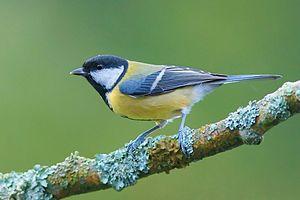
Mésange charbonnière (Parus major)
La France compte plus de 570 espèces d'oiseaux sur son territoire. La liste qui suit ne concerne que les espèces de France métropolitaine, par ordre et famille.
La Mésange charbonnière est une espèce de passereaux de la famille des paridés. C'est la plus commune des mésanges eurasiatiques.
Le Site de Grand Intérêt Biologique des Viviers, plus connu sous le nom de Terril des Viviers est un ancien site de charbonnage s'étendant à l'est de Gilly, section de la ville de Charleroi.
Montaud est une commune française située géographiquement dans le massif du Vercors, administrativement dans le département de l'Isère et en région Auvergne-Rhône-Alpes.